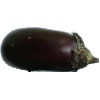
Label: Eggplant 1